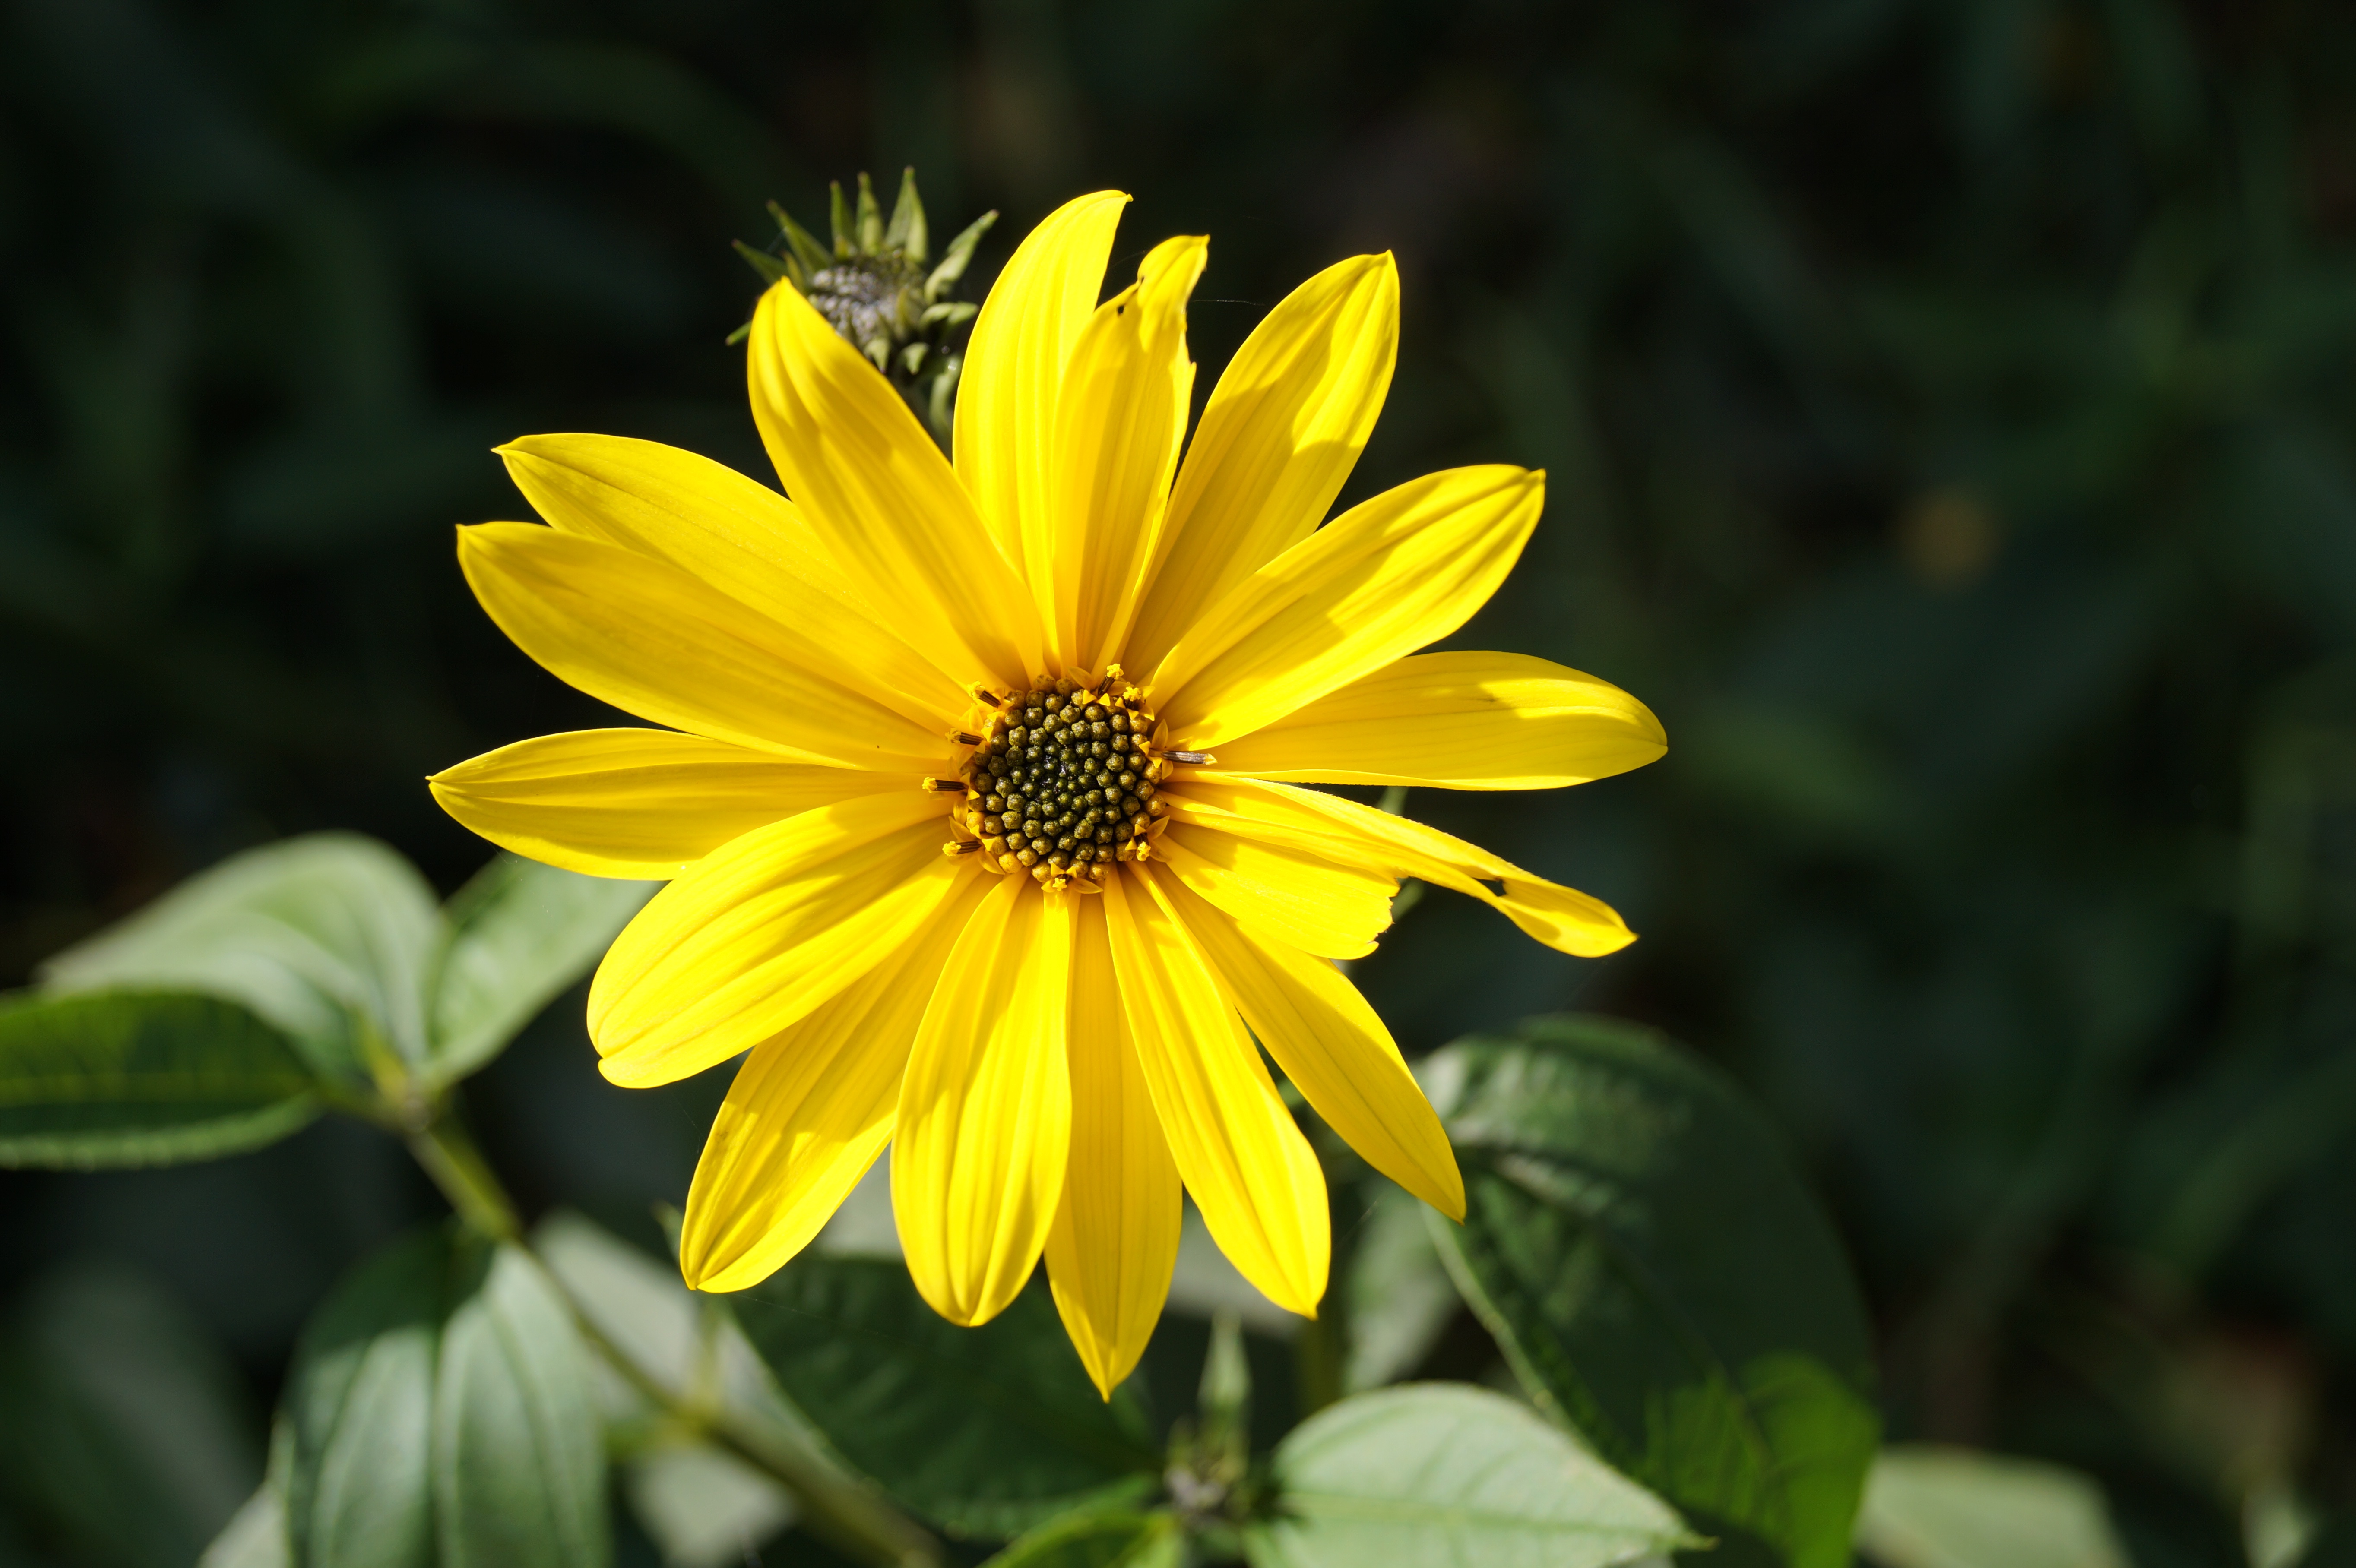
plant, flower, petal, botany, yellow, garden, flora, wildflower, susan, macro photography, flowering plant, daisy family, black eyed susan, oxeye daisy, annual plant, plant stem, land plant